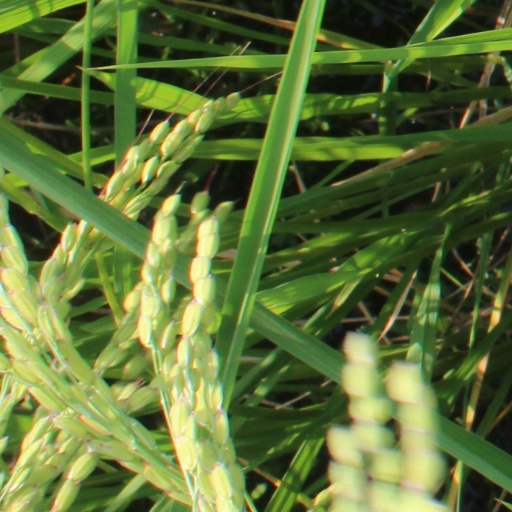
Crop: rice